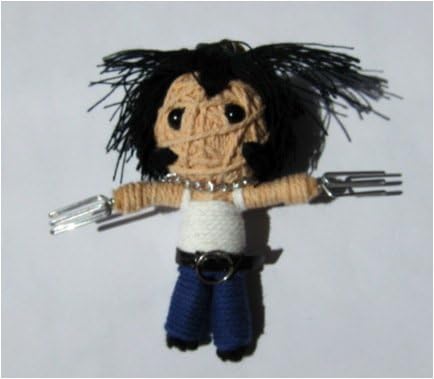
Wolverine Voodoo String Doll Keychain
Category: Office Products
A handmade / hand crafted doll made from a single flax rope. Each doll is hand decorated and adorned with recovered textiles and other detailing such as beads, buttons, and clips. Each doll has a chain to enable the doll to be used as a keychain, a mobile phone strap, added to jewelry, or any similar use like a bag accessory. Can also be used as a X-Mas tree accessory. As the dolls are handmade, each doll is unique and may differ slightly in size or shade of colour. Approximate size is 2.5-3 inches.
Features: String Doll World Collection of String Doll Icon Series. | Handmade String Doll with loving attention to detail. | Eco-Friendly, made from string and recovered textiles and beads. | Comes with Keychain attachment for use as keychain or hanging ornament. | Colour and design may vary slightly due to handmade nature.